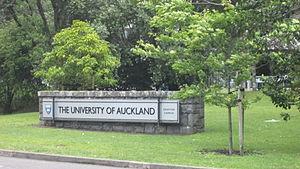
Université d'Auckland
L'Université d'Auckland est une université située à Auckland.